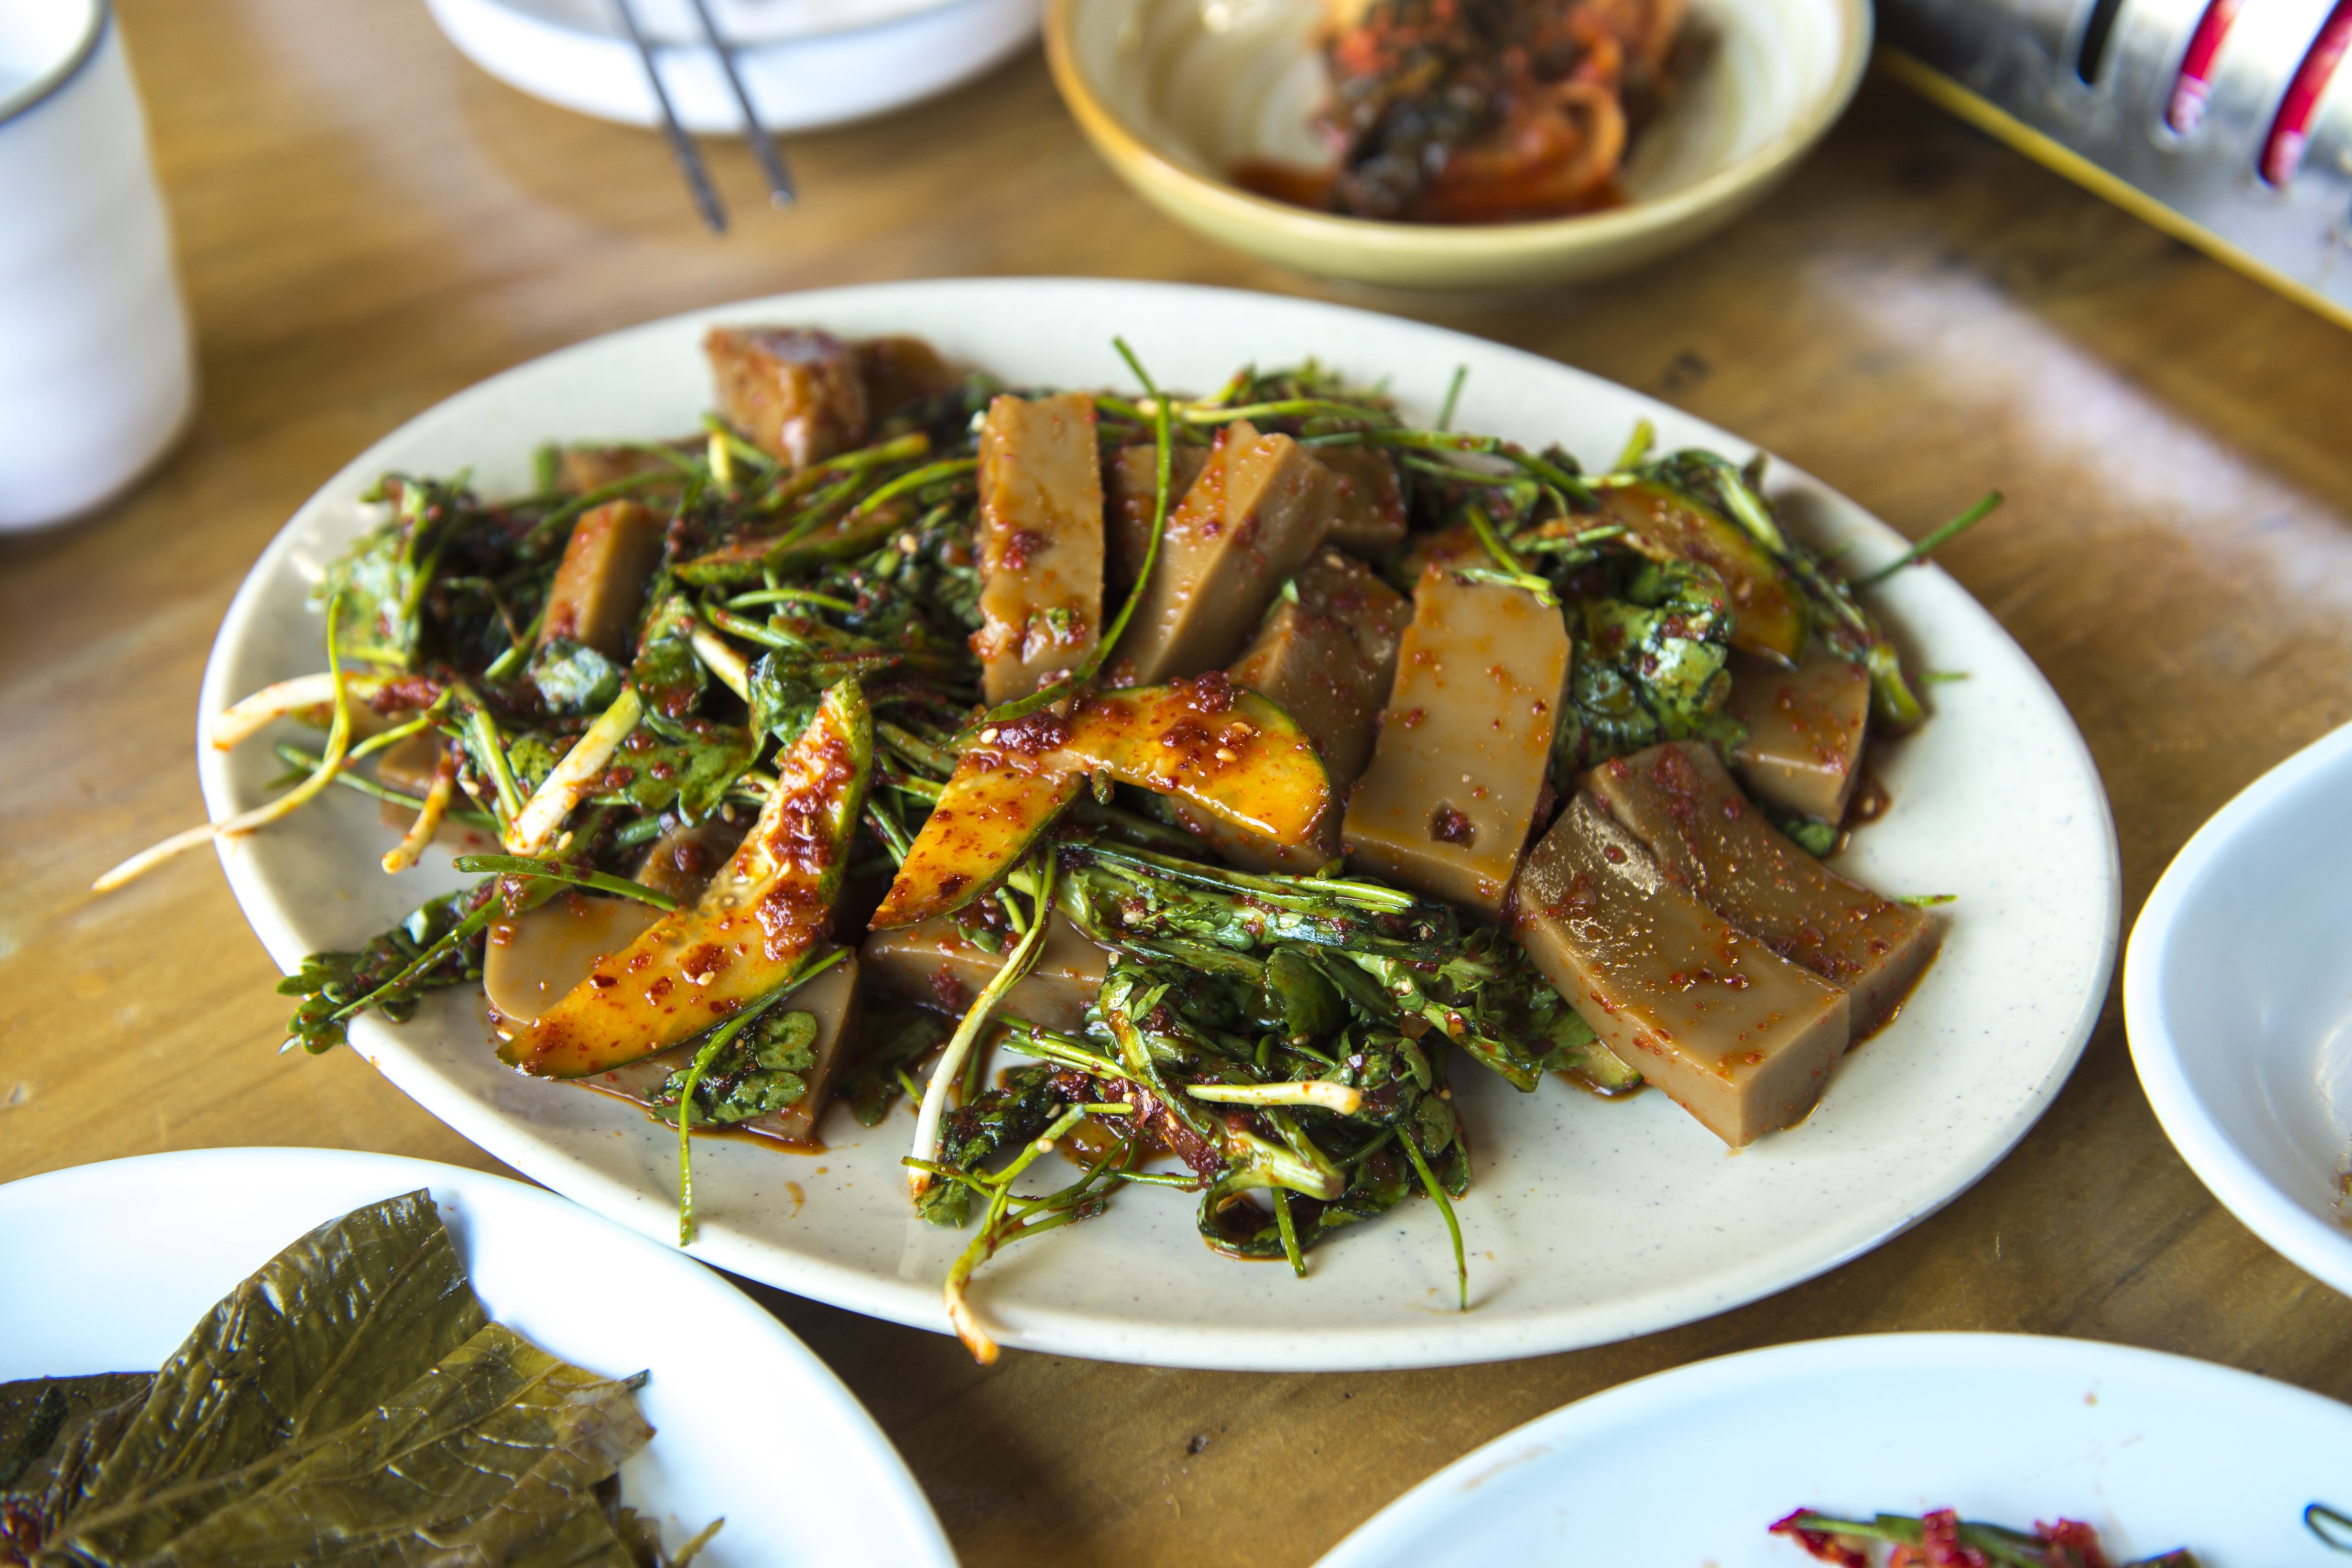
dish, cuisine, food, dotorimuk, ingredient, produce, leaf, vegetarian food, recipe, meat, water spinach, collard greens, salad, leaf vegetable, side dish, lunch, vegetable, meal, thai food, korean food